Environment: real
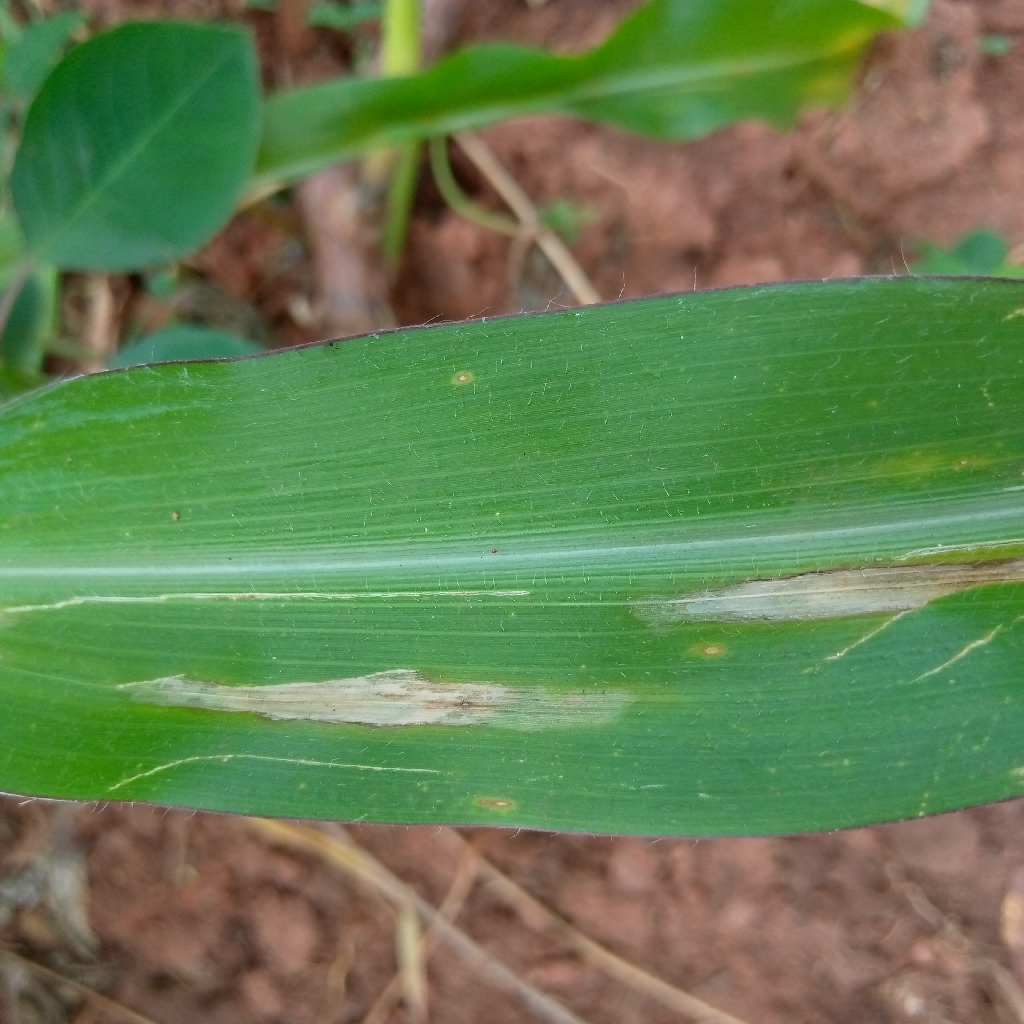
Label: northern_corn_leaf_blight